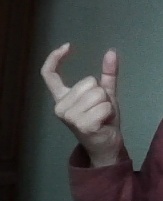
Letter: nun